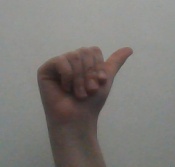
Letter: dhad